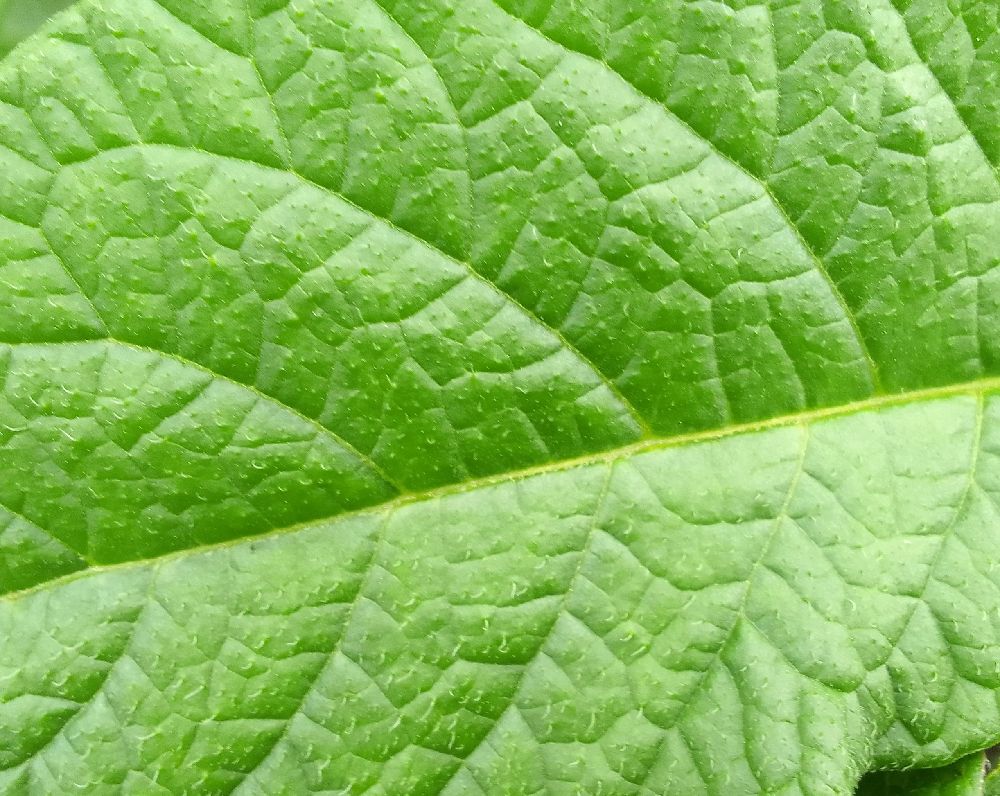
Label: Healthy